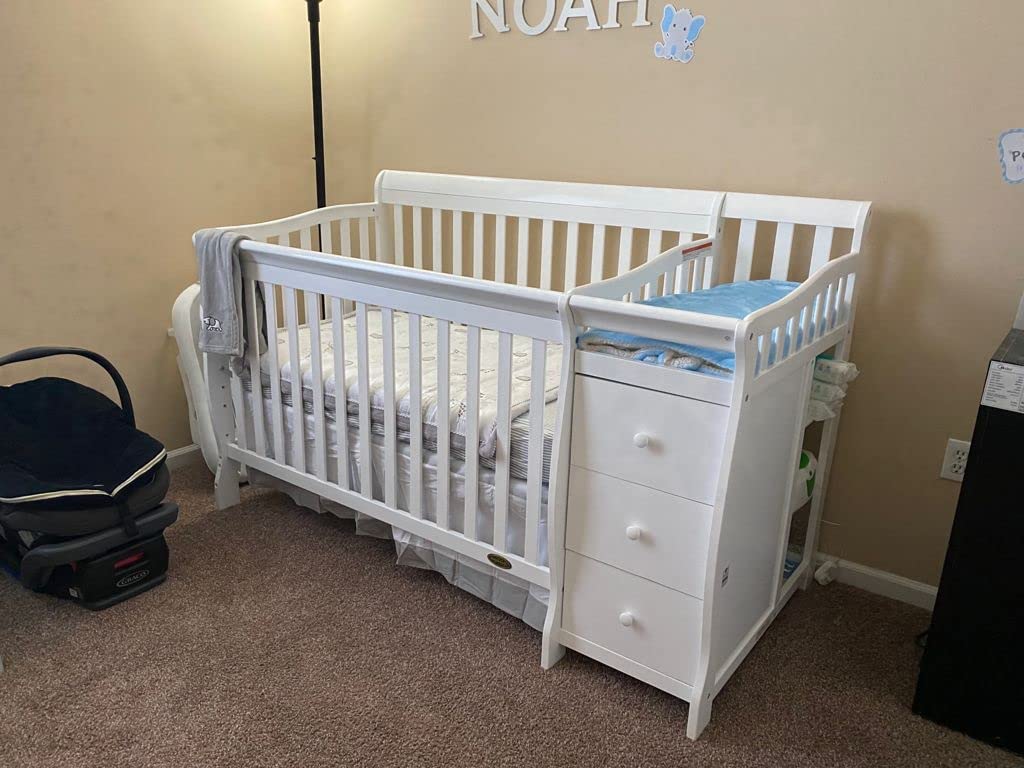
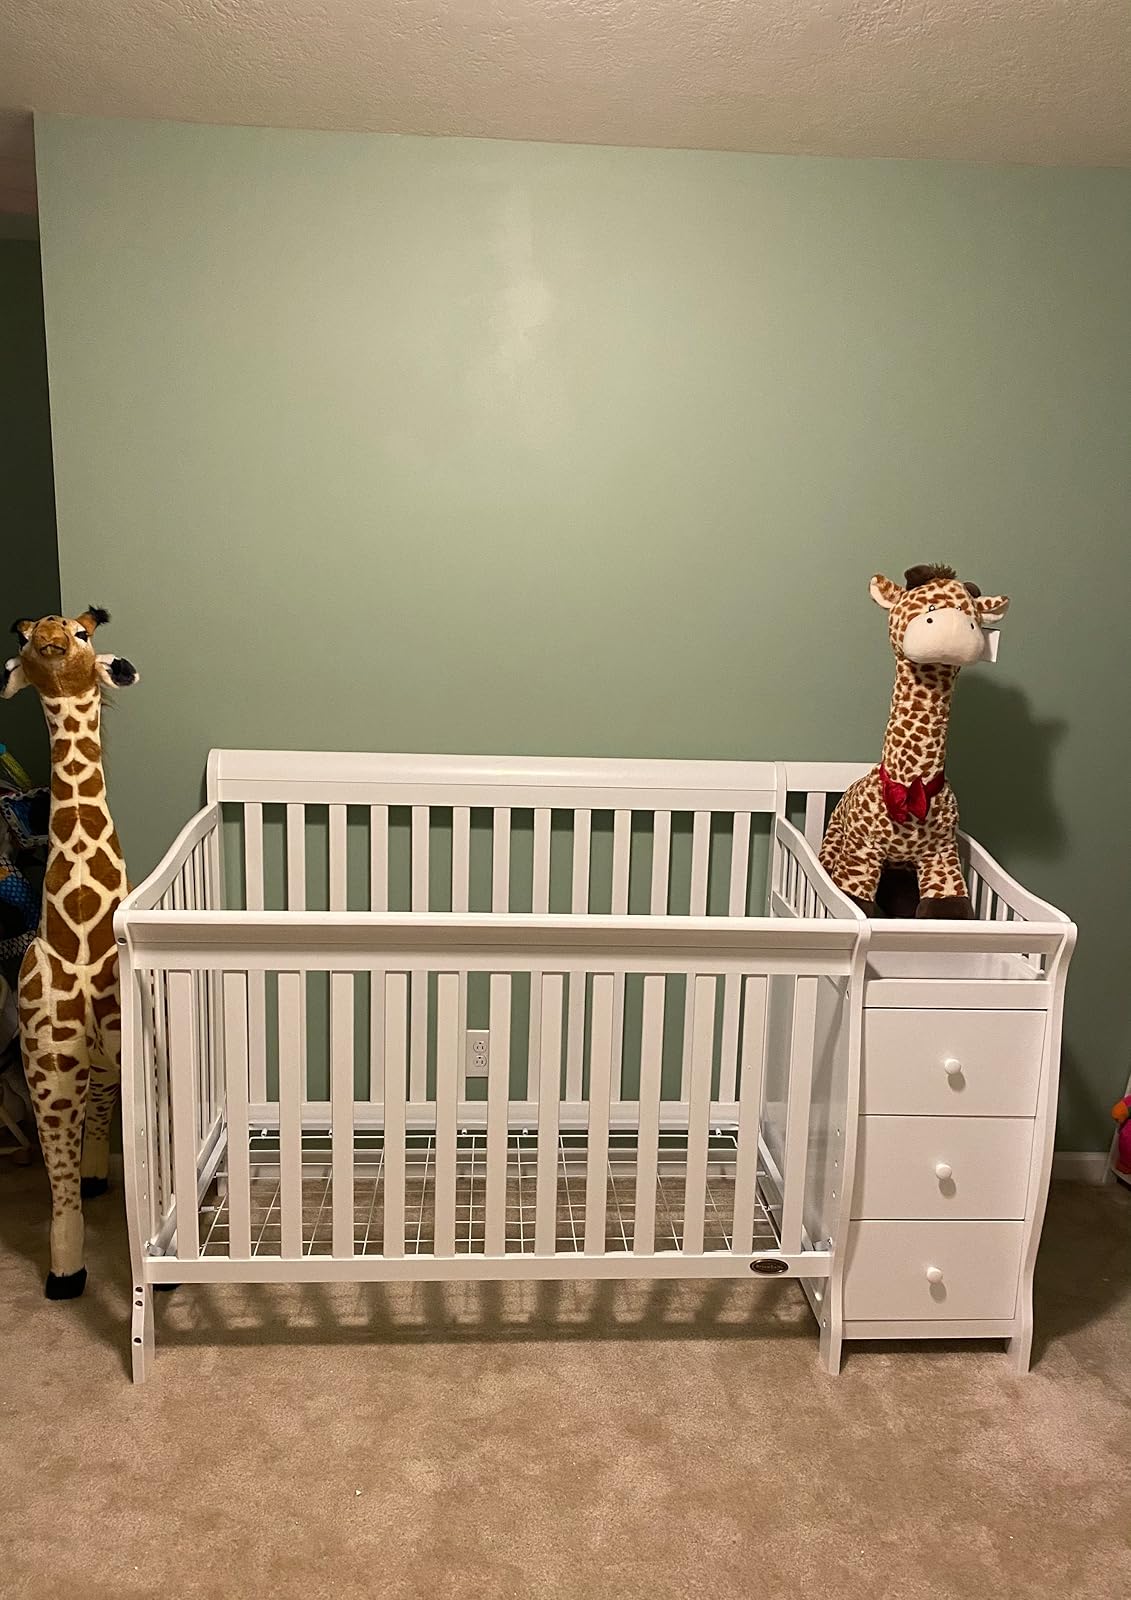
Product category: products_crib
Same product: yes